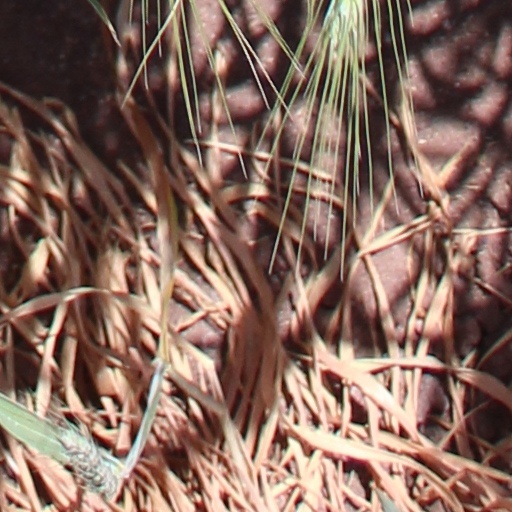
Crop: wheat